Mahmoud Hamshari

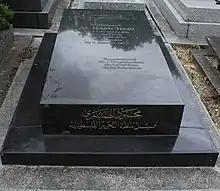
Grave of Hamshari in Père Lachaise Cemetery, Paris

Mahmoud Hamshari (29 August 1939 – 9 January 1973) was a Palestinian official who was assassinated by Israel in Paris, France, on 8 December 1972. He was serving as the representative of the Palestine Liberation Organization (PLO) to France when the incident occurred. He died in a Paris hospital on 9 January 1973.